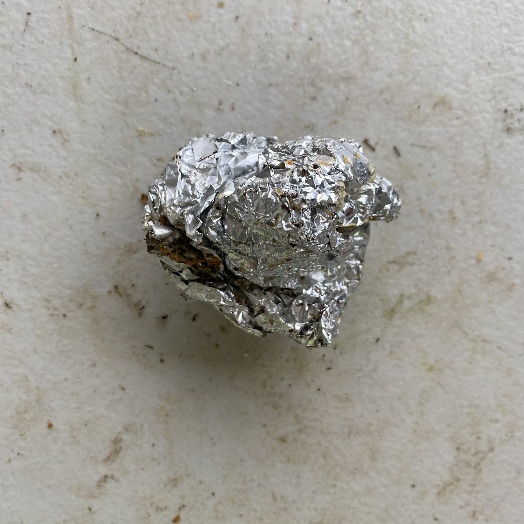
Label: Metal